Bill Sowders

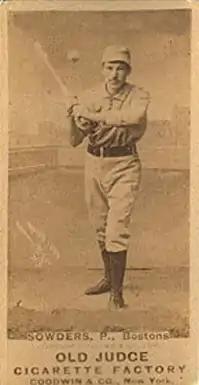
A sepia photo of Bill Sowders holding a bat in both hands on the right, about to hit the ball

William Jefferson "Little Bill" Sowders (November 29, 1864 – February 2, 1951) was a professional baseball player. He was a right-handed pitcher over parts of three seasons (1888–1890) with the Boston Beaneaters and Pittsburgh Alleghenys. For his career, he compiled a 29–30 record in 71 appearances, with a 3.34 earned run average and 205 strikeouts.